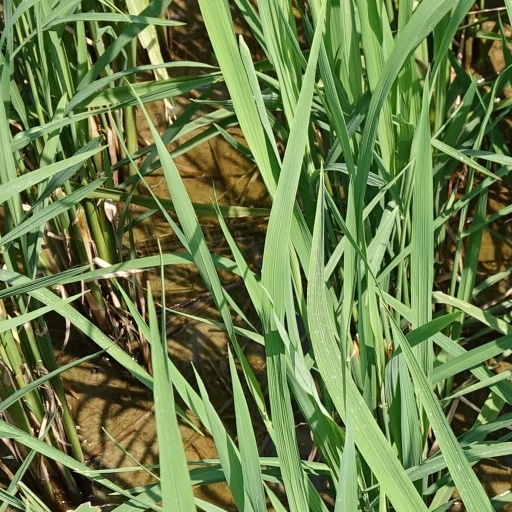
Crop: rice